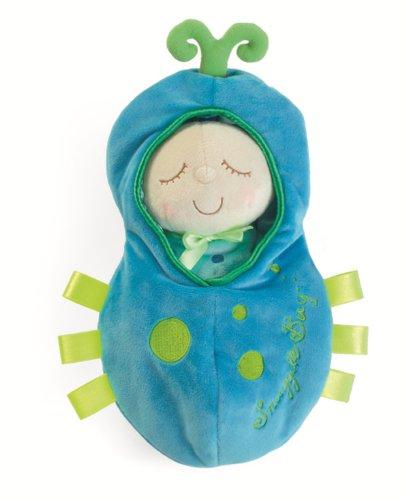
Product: Manhattan Toy Snuggle Pod Snuggle Bug First Baby Doll with Cozy Sleep Sack for Ages 6 Months and Up
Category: Toys & Games | Baby & Toddler Toys | Car Seat & Stroller Toys
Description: BABY'S FIRST BABY DOLL: A suitable soft baby toy for 6 months and up, Snuggle Pods Snuggle Bug measures 9" long with a 12" removable sleeping pod.
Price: $14.39